Juan Barrera

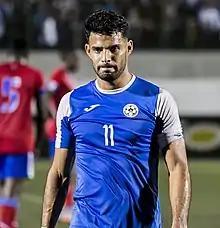
Barrera with Nicaragua in 2017

Juan Ramón Barrera Pérez (born 2 May 1989) is a Nicaraguan professional footballer who plays as a midfielder for Liga Primera club Managua and captains the Nicaragua national team.